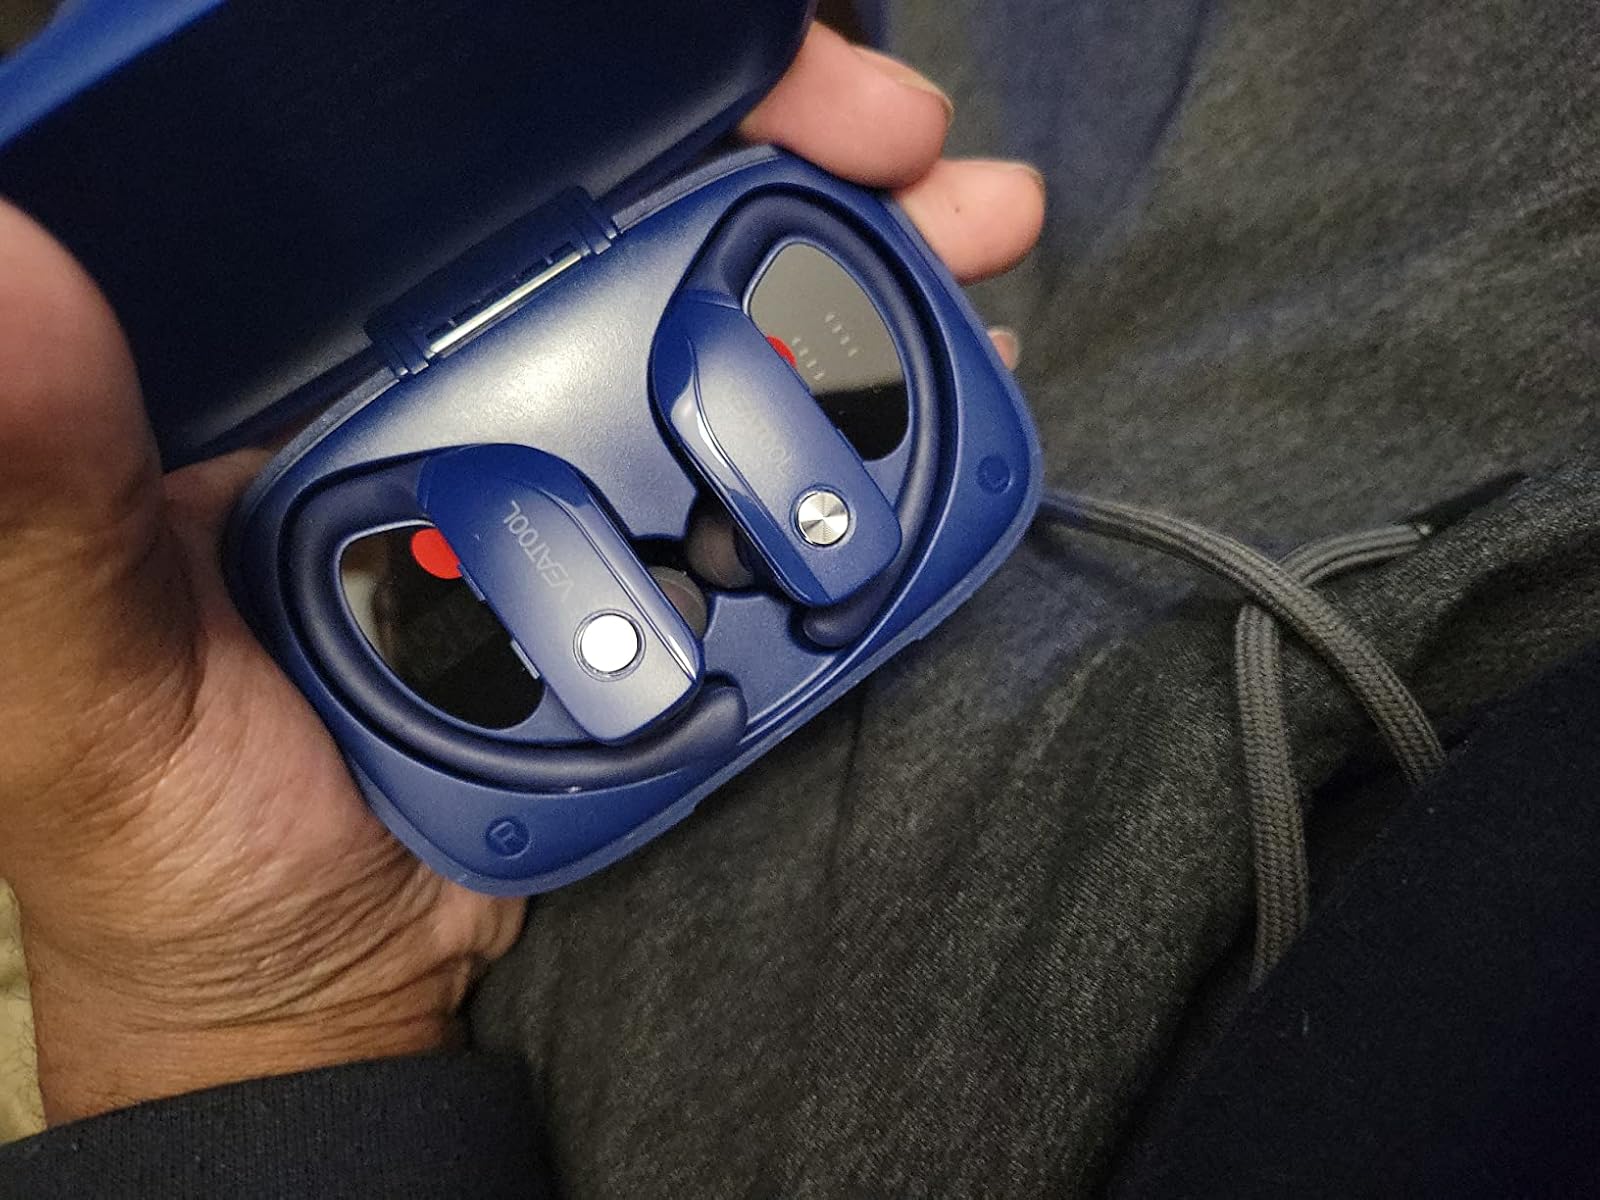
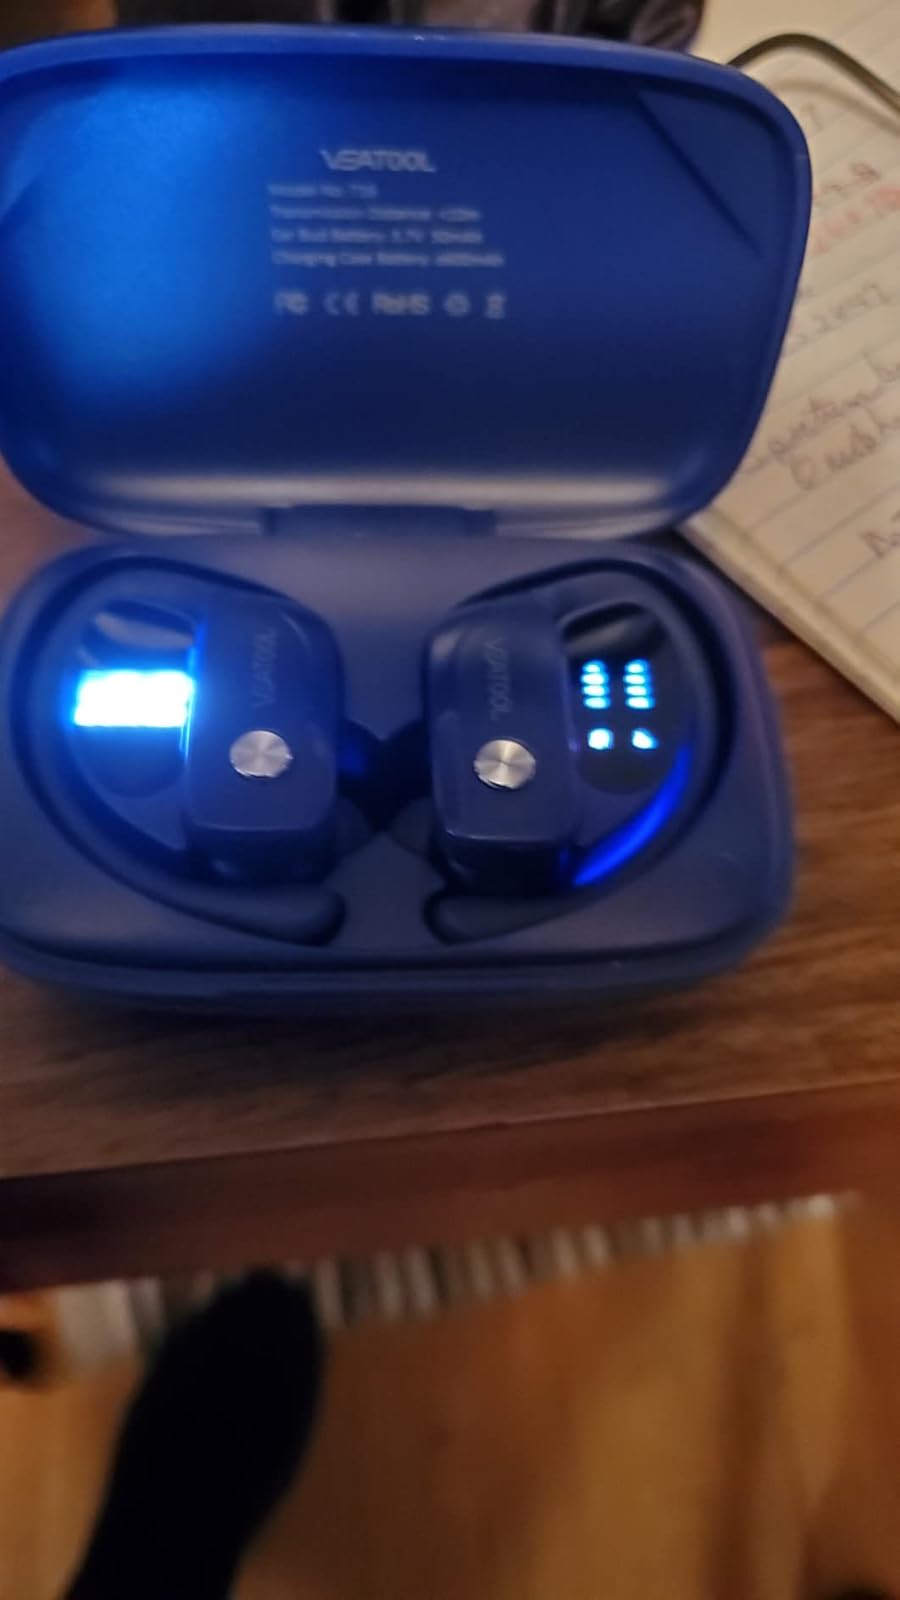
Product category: earbuds
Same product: yes